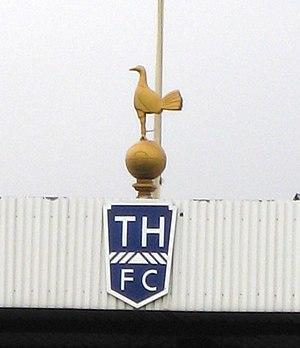
Le coq, animal familier qui sait se faire entendre, a trouvé une place importante dans de nombreuses religions et traditions. Symbole universel, les vertus qu'on prête à ces animaux, qualifiés de solaire, sont en effet innombrables. Porte-bonheur, prophète guérisseur, le coq incarne souvent le courage, l'intelligence, et on l'associe volontiers à la résurrection.
Tottenham Hotspur Football Club est un club anglais de football fondé en 1882 et basé à Londres. Il évolue en Premier League.